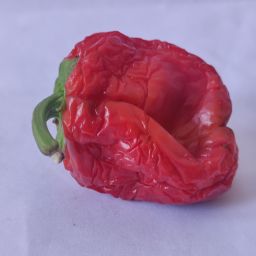
Crop: Bell Pepper
Quality: Dried